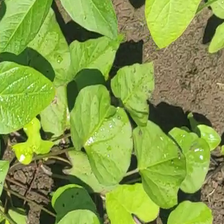
Weed species: Obscure_morning _glory(Ipomoea obscura)